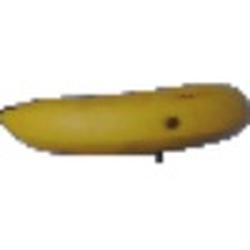
Label: Banana